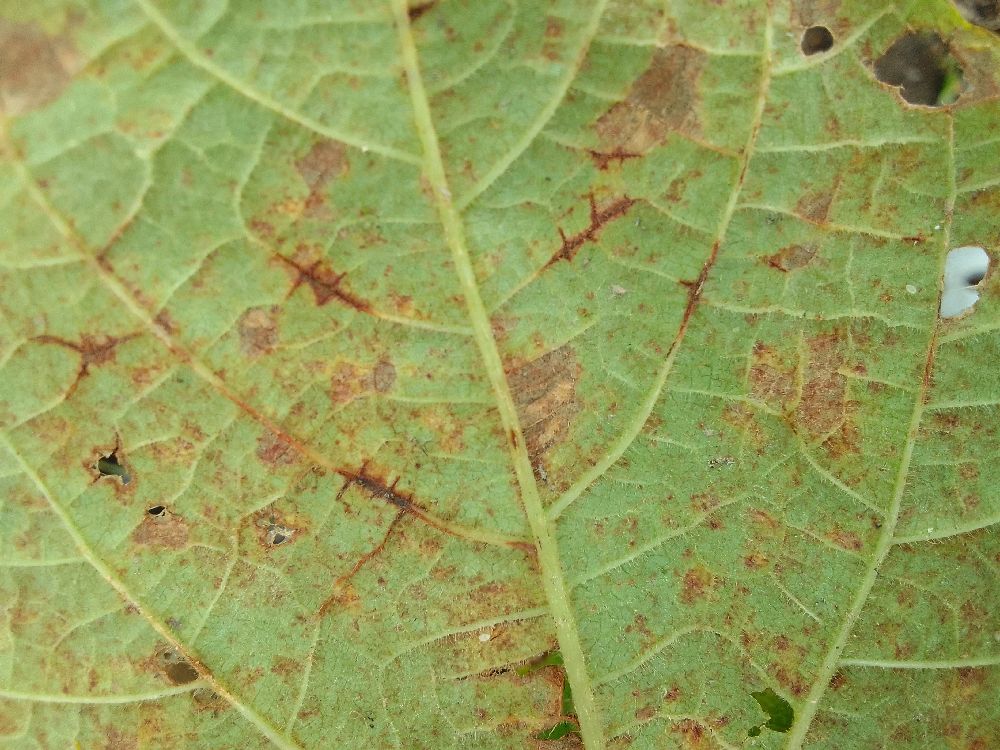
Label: anthracnose